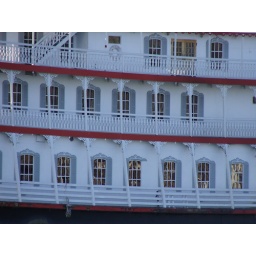
Casino boat docked on the river but not in use.